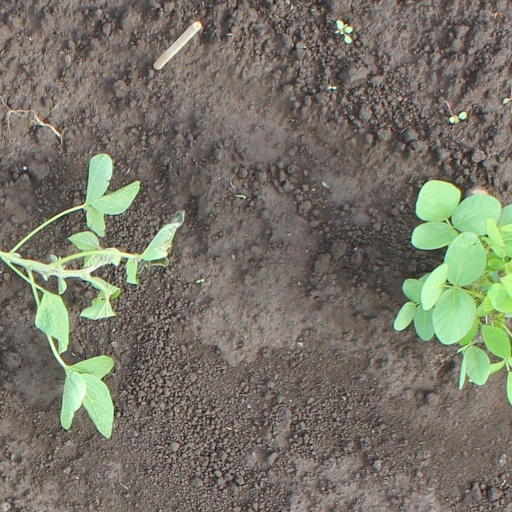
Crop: soybean